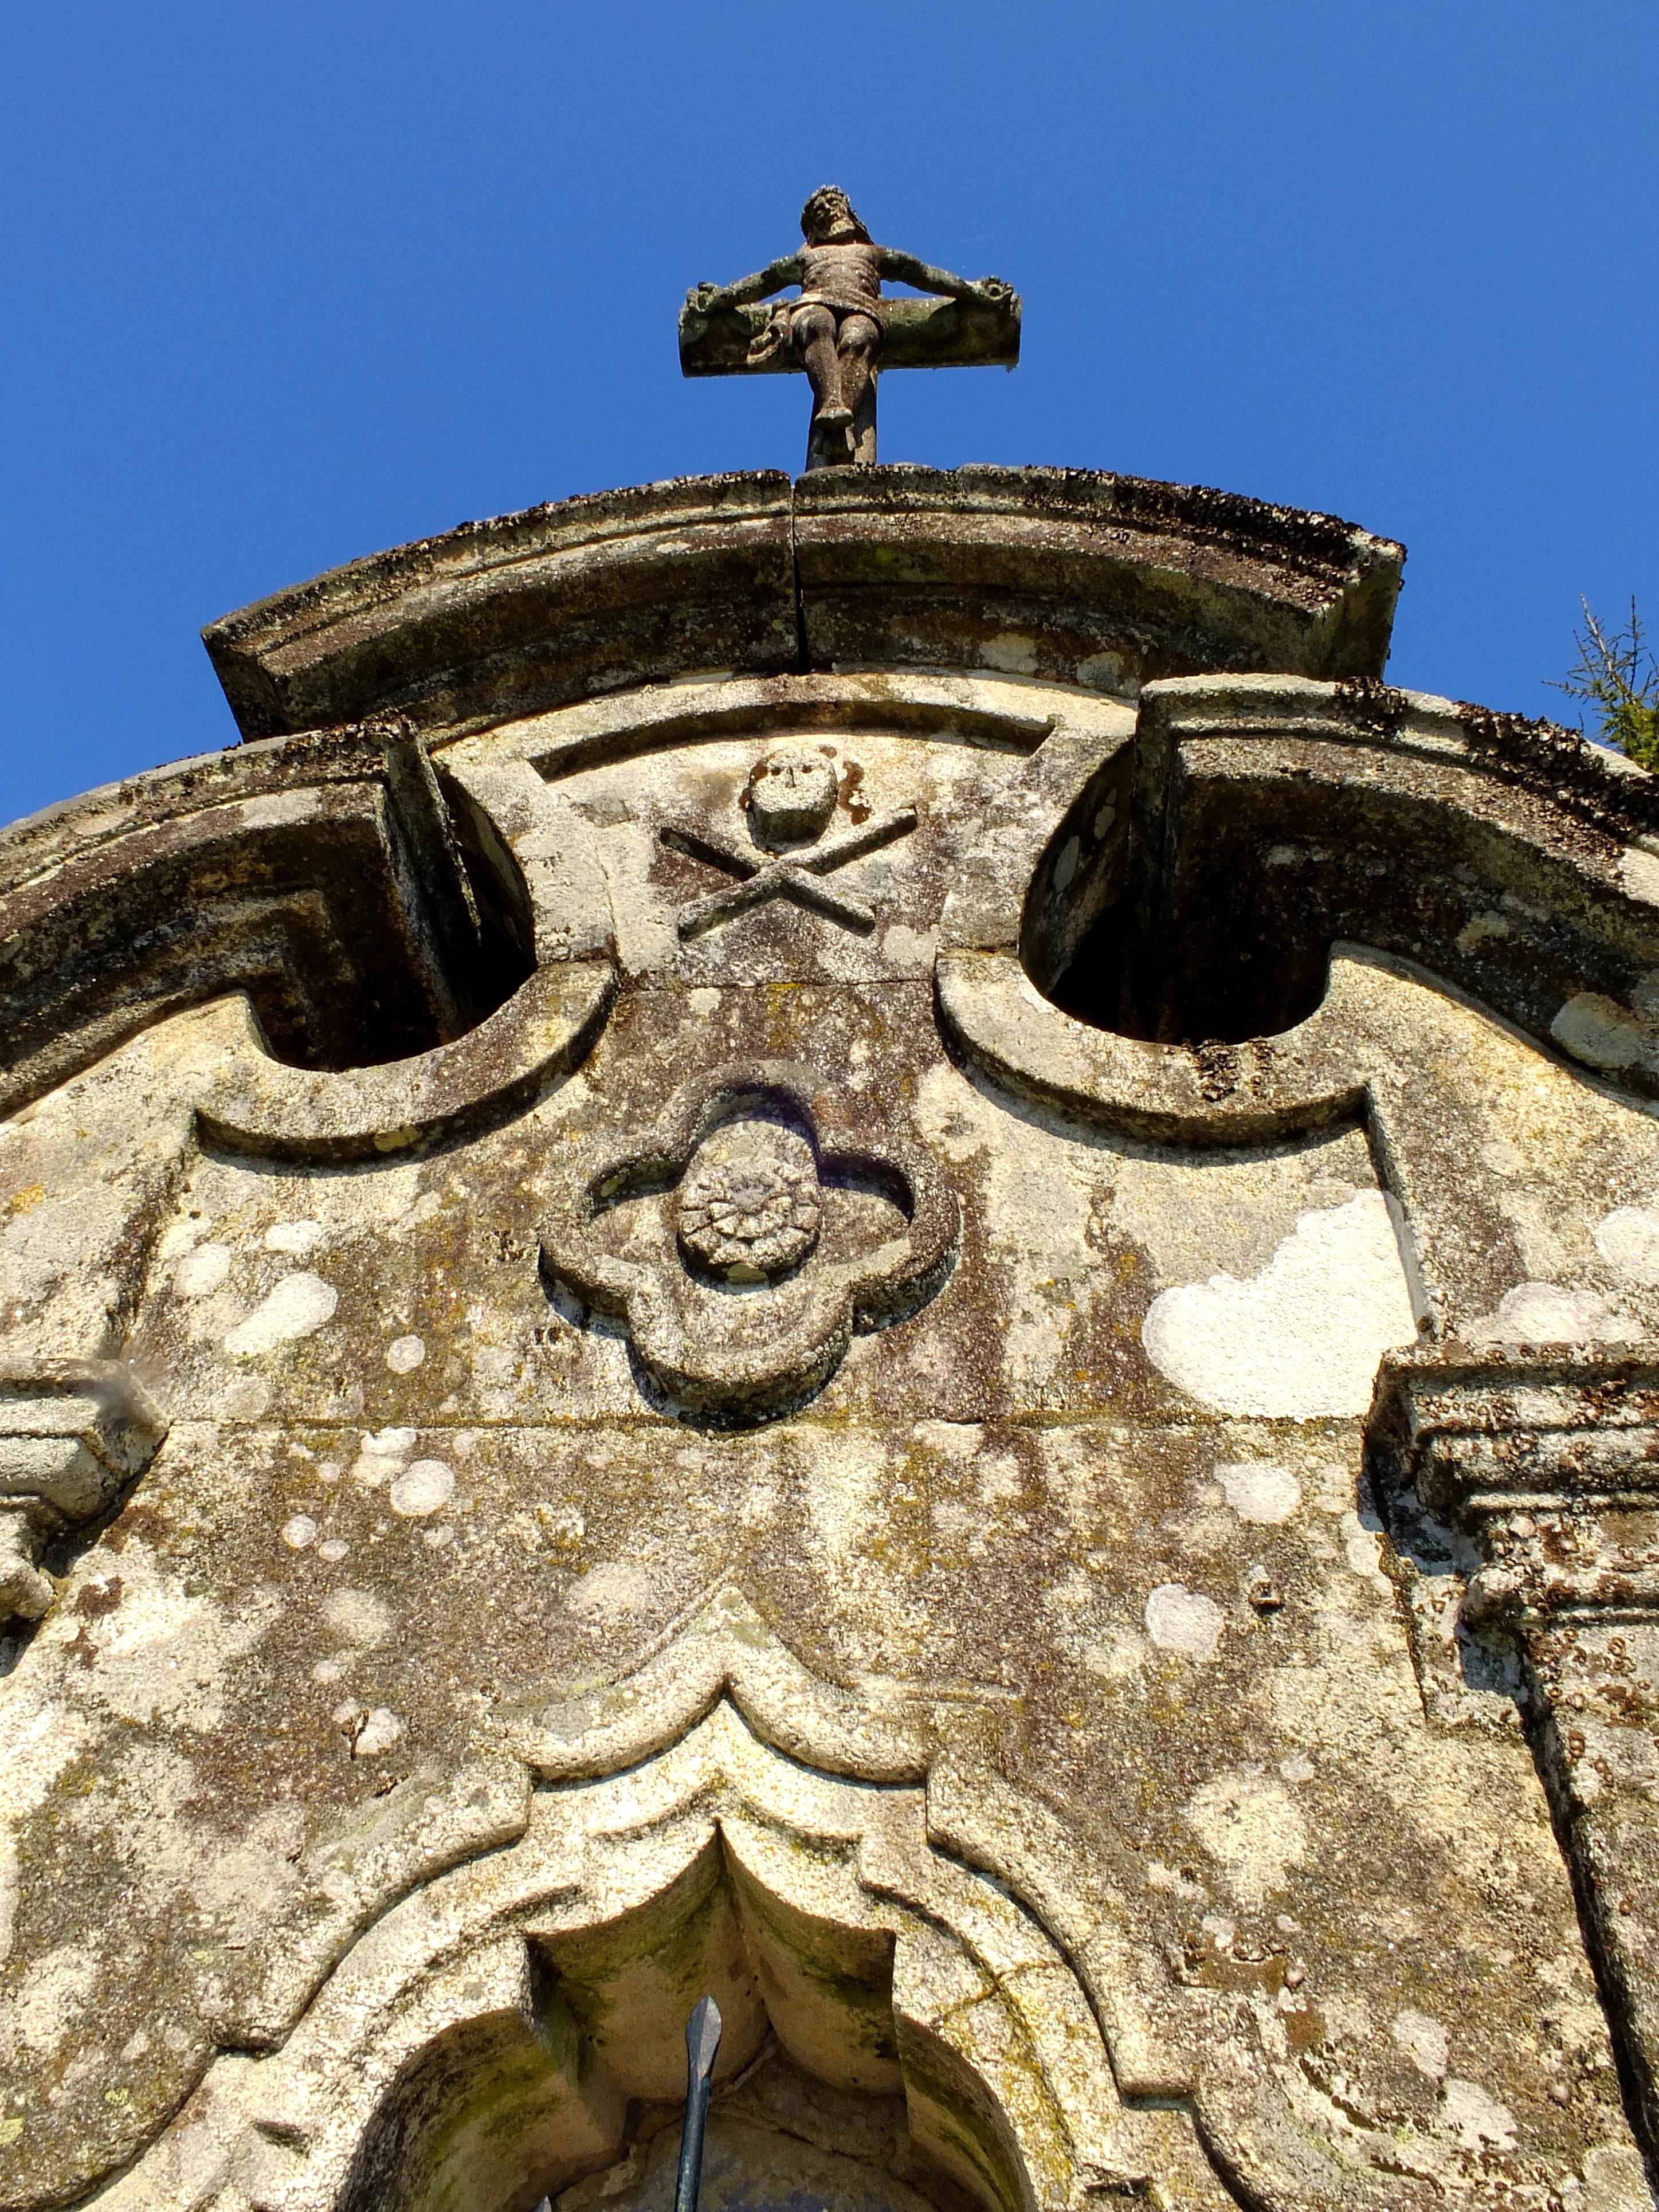
landscape, sculpture, spain, temple, espaa, galicia, pontevedra, history, paisajes, middle ages, ggl1, gaby1, fujifilmxs1, ancient history